The Year's Best Science Fiction: Tenth Annual Collection

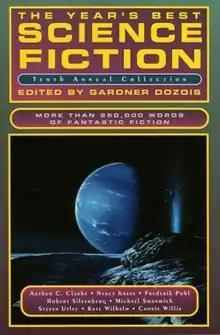
dust cover of first edition

The Year's Best Science Fiction: Tenth Annual Collection is an anthology of science fiction short stories edited by Gardner Dozois, the tenth volume in an ongoing series. It was first published in hardcover by St. Martin's Press in June 1993, with a trade paperback edition following in July 1993 and a book club edition co-issued with the Science Fiction Book Club in September 1993. The first British edition were published in hardcover by Robinson in September of the same year, under the alternate title Best New SF 7.